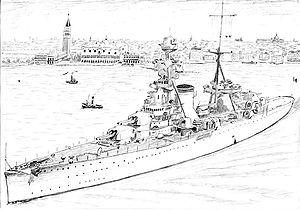
Le croiseur Trento est un croiseur lourd de la Regia Marina, première unité de la classe Trento. Sa construction débuta à Livourne en 1925 et il fut coulé en 1942.
La classe Trento est une classe de croiseurs lourds de la Regia Marina, construits à la fin des années 1920. Les trois navires initiaux, le Trento, le Trieste et le Bolzano, sacrifient le blindage au profit de la rapidité et sont donc relativement peu cuirassés par rapport aux autres navires de mêmes dimensions. Durant la Seconde Guerre mondiale, les trois croiseurs participent à la plupart des batailles de la marine italienne telles que les batailles du cap Teulada, de Punta Stilo, de Tarente et du cap Matapan. Ils sont coulés entre 1942 et 1944. La classe Zara, construite au début des années 1930, succède à la classe Trento.